Iván Nova

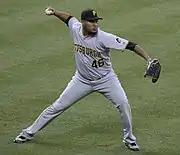
Nova with the Pirates in 2017

On December 27, 2016, Nova officially signed a three-year, $26 million contract with the Pirates. Nova won the National League's Pitcher of the Month Award for April 2017, after he led the league with an 0.75 WHIP, was second with 36 innings pitched and a 1.50 ERA, and threw two complete games (one shutout). After throwing six shutout innings against the Miami Marlins on June 11, Nova became the first Pirate to throw at least six innings in his first thirteen starts to begin a season since Eddie Solomon in 1981, who did it seventeen times. Nova's streak ended at fifteen starts, after pitching five innings of two run ball in a 6–2 win over the Rays in his sixteenth start of the year. At the All-Star break, Nova had a 3.21 ERA in innings across 18 games started. He struggled in the second half of the season, including a three inning outing on August 30, which led the Pirates to skip Nova's next start. He ended the season with a 4.14 ERA in 187 innings pitched.